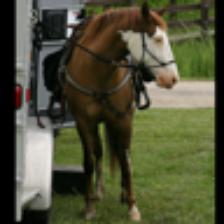
Label: NonHuman